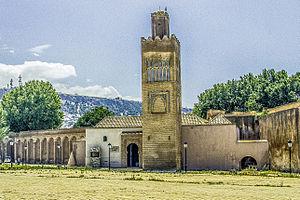
Le palais El Mechouar, est un complexe palatial royal zianide, situé à Tlemcen en Algérie. Construit au Moyen Âge par les sultans zianides en 1248. Mechouar — littéralement « aile du Conseil », « lieu de mouchawara », soit « conseils consultatifs » — doit son nom à la salle où se réunissaient les ministres autour du sultan de Tlemcen. L'usage du terme mechouar s'étend pour désigner en Andalousie et au Maghreb un palais-citadelle. Le complexe du Mechouar est un exemple d'art mauresque et andalou, et plus particulièrement du style zianide.